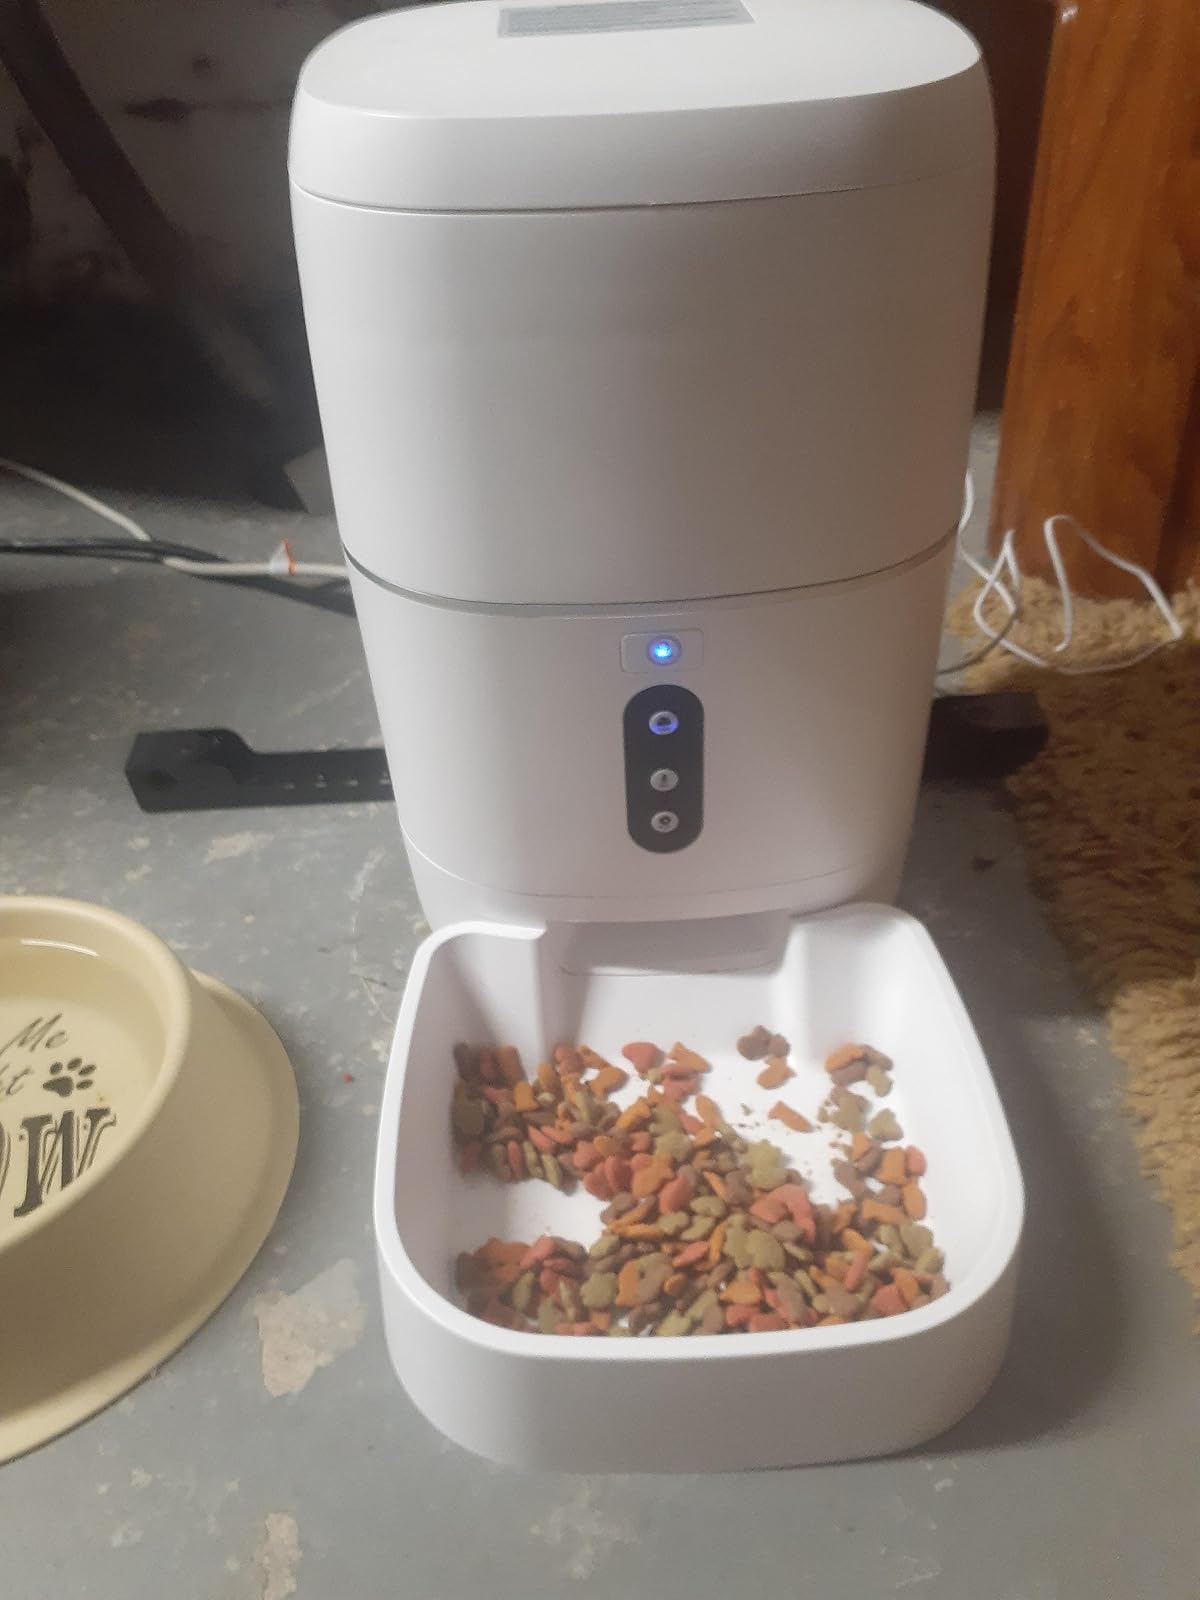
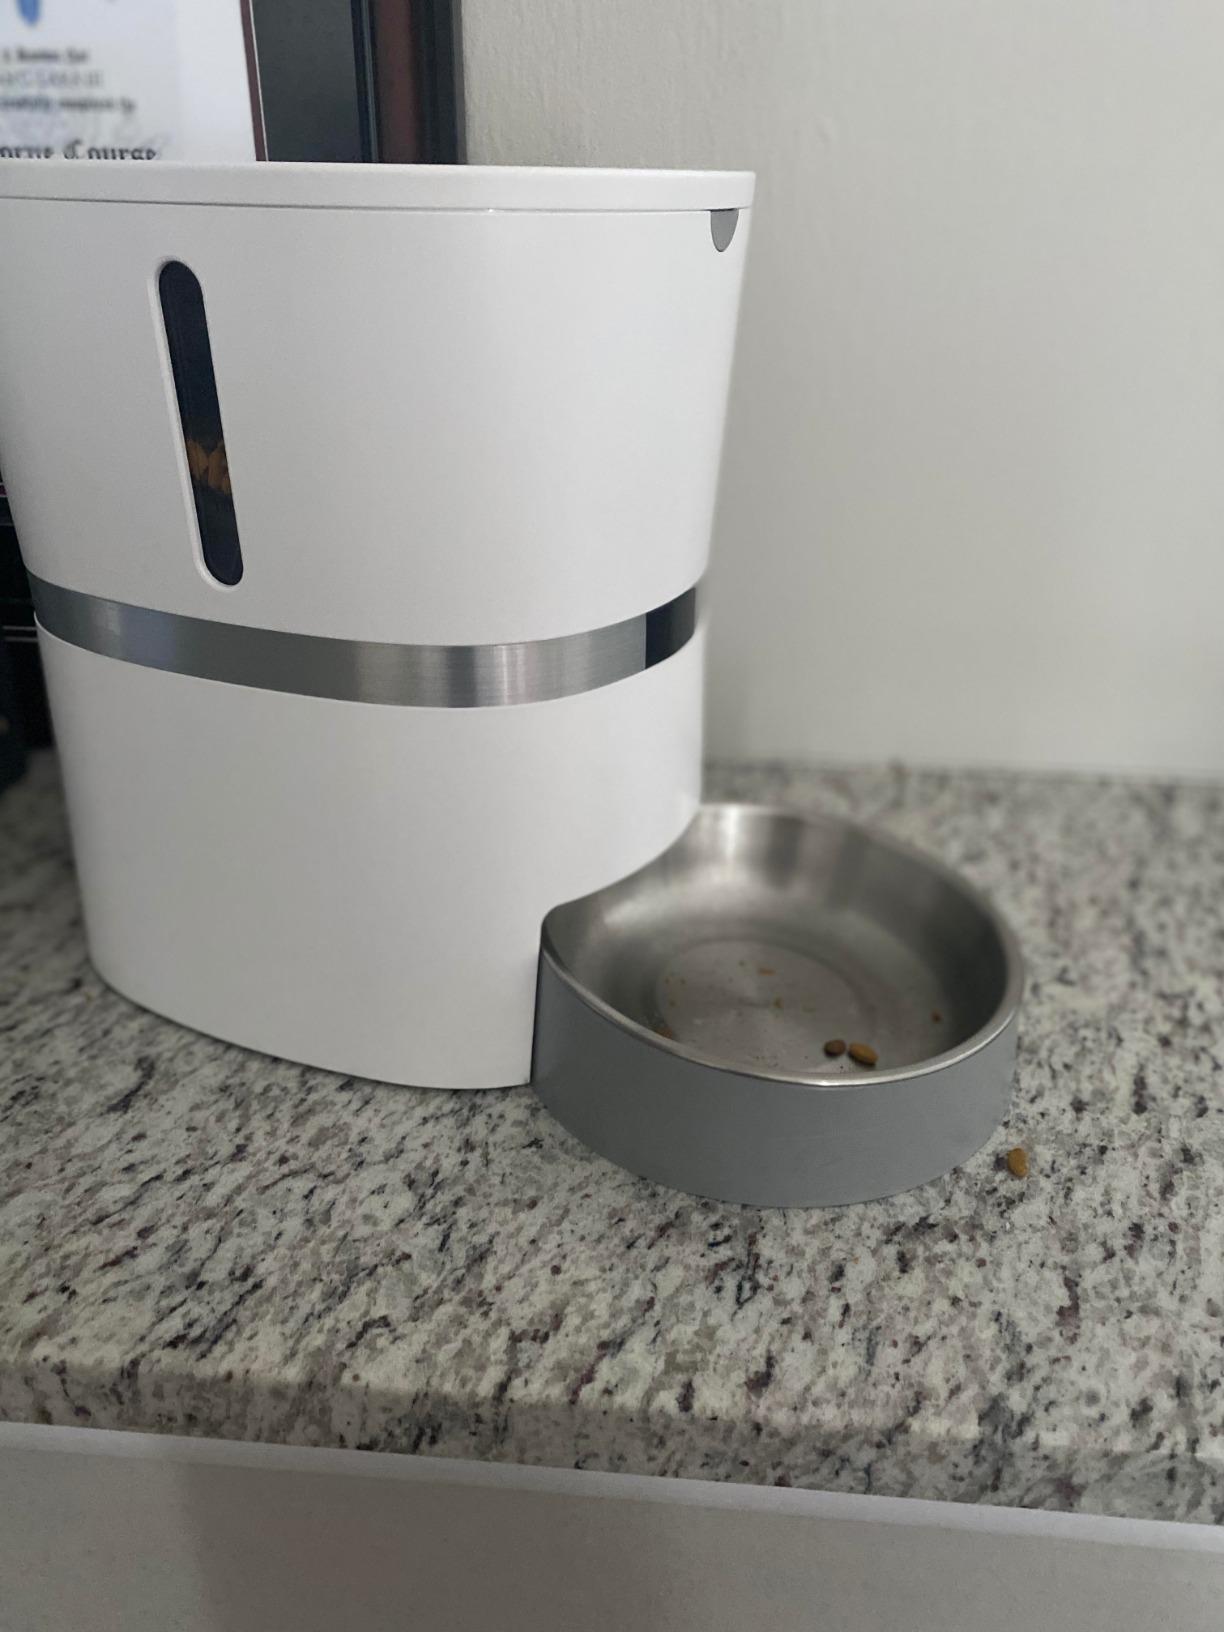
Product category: items_feeder
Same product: no